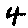
Label: 4